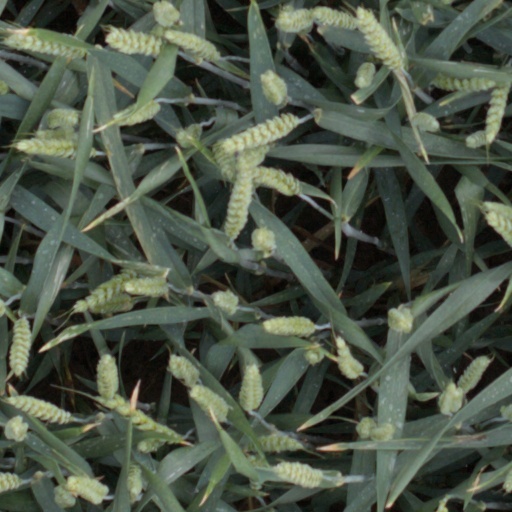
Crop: wheat